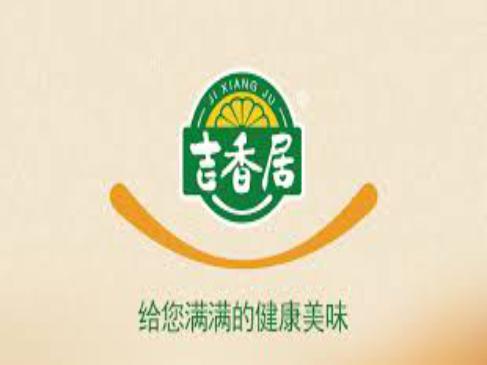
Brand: jixiangju
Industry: Food